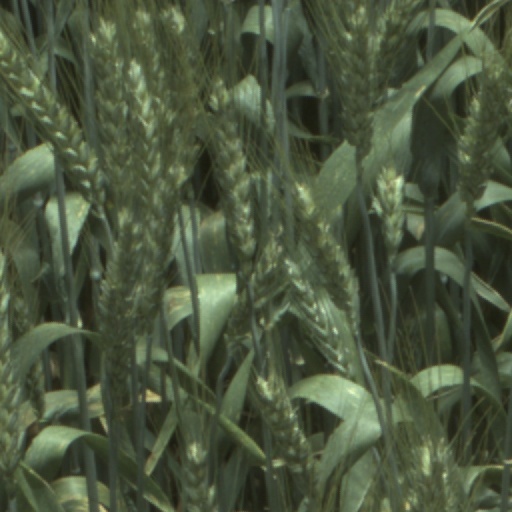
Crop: wheat